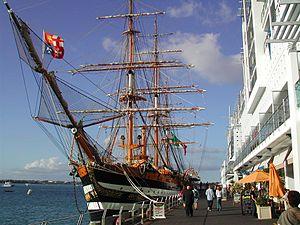
L’Amerigo Vespucci est un voilier-école italien. Il appartient à la Marina militare, la marine militaire italienne, utilisé à la formation des élèves officiers. Il est actuellement l'un des plus anciens trois-mâts carré à naviguer, le plus ancien navire-école de la marine italienne en service et un des plus grands voiliers école militaire du monde.